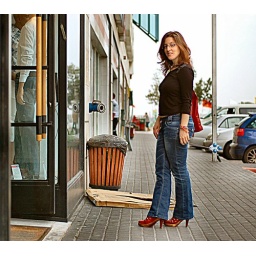
Windowshopping in red shoes